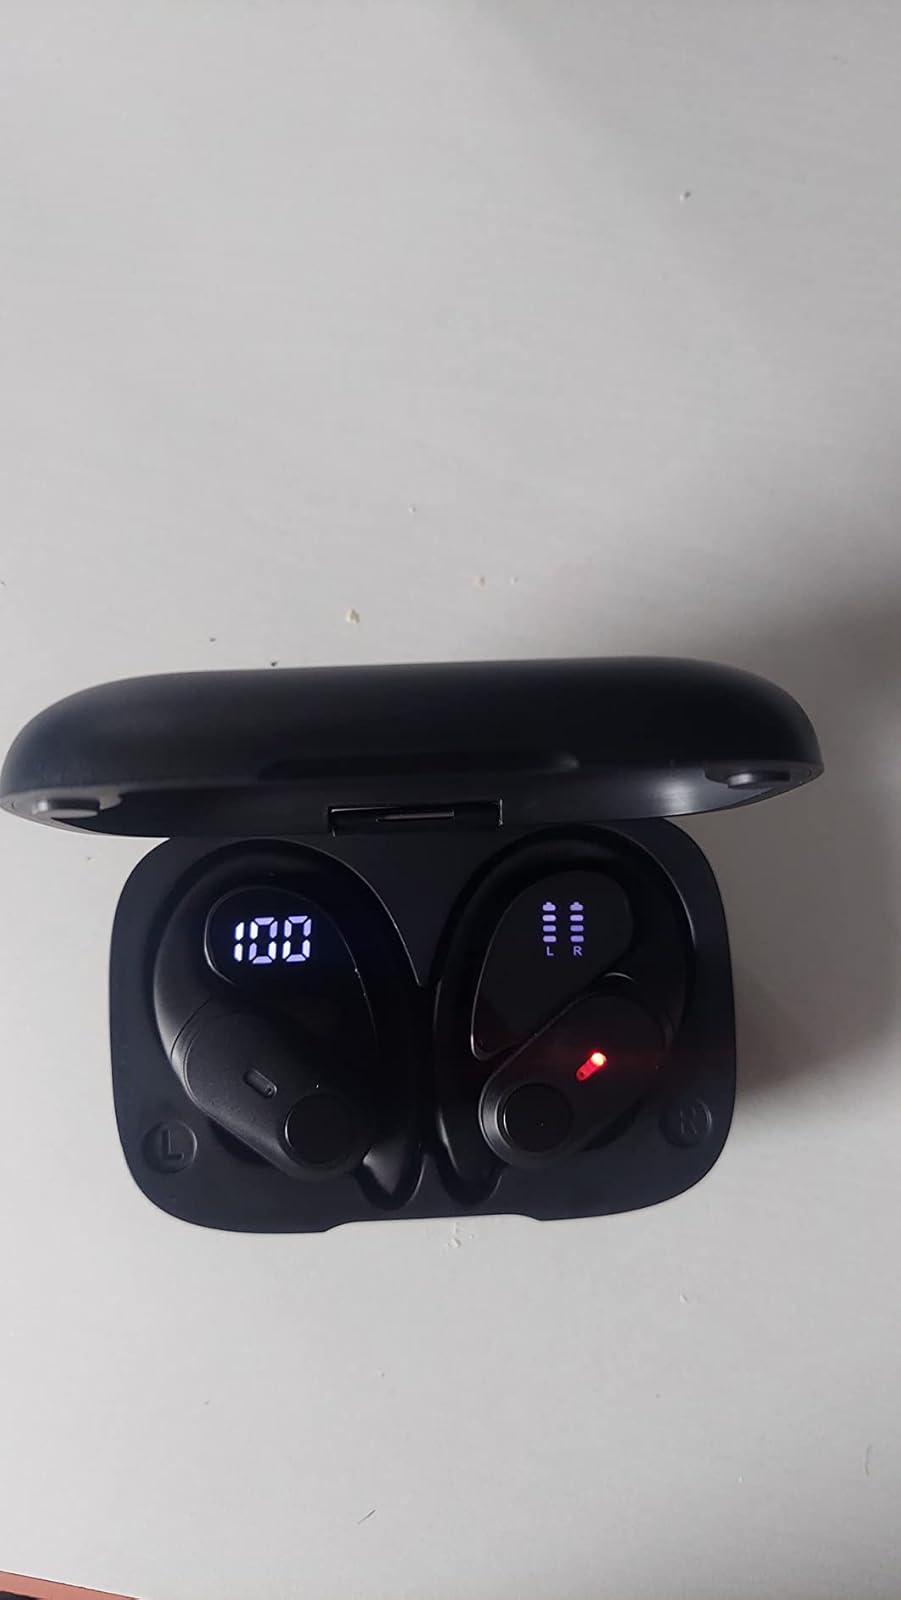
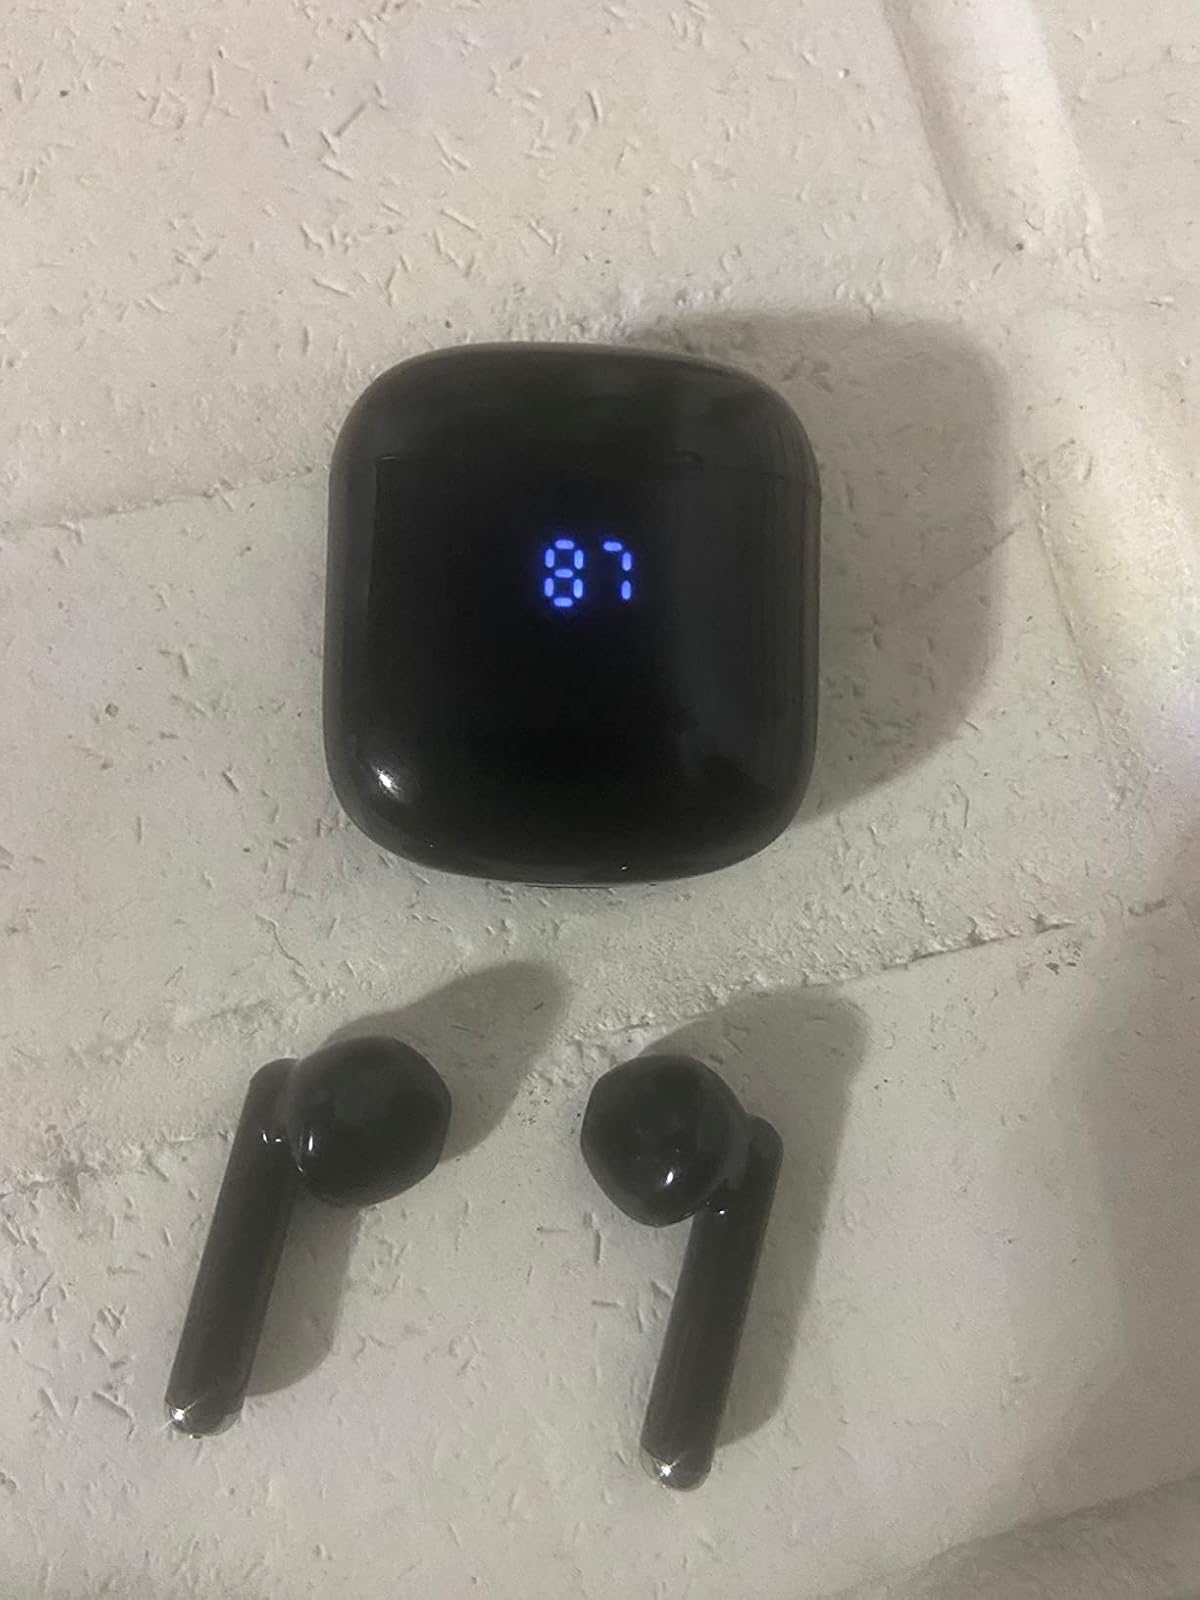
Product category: earbuds
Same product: no